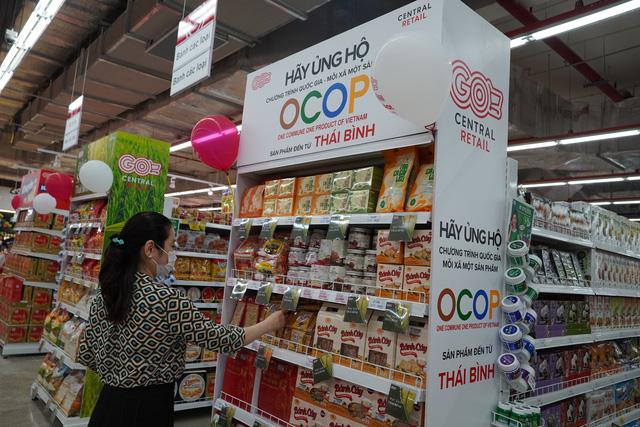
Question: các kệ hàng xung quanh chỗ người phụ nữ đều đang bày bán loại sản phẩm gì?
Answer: bánh kẹo